General Assembly House

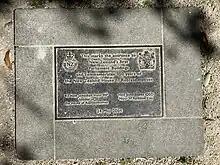
A plaque in Parliament Reserve marks the entrance to the buildings

In late 1858, the ownership of the building transferred to Auckland Province, but with an agreement that Parliament would continue to use it, and it continued to be referred to as the General Assembly House. After 1858, some additions were made to the building. The system of provincial government was abolished in 1876 and ownership transferred back to the Crown. In 1883, the building additions that initially housed Auckland's district (or magistrates) court were made available to the newly established Auckland University College, and laboratories and lecture rooms for the chemistry department were established here. The original part of the building remained for use by the Survey and Crown Lands Department. Parliament passed the Auckland University College Reserves Act 1885 and that allowed for the main building and the land it was on to also be transferred to the college, which happened in 1890. The college used the meeting room of the House of Representatives for general and mathematics lectures. The lower story of the original building became the college library and the registrar's office. The former Bellamy's (parliamentary refreshment room, i.e. a club where liquor could be purchased) in an adjacent building became the office of the college chairman. The college's geology museum was housed in the buildings, as were lecture rooms for classics and a girls' common room.